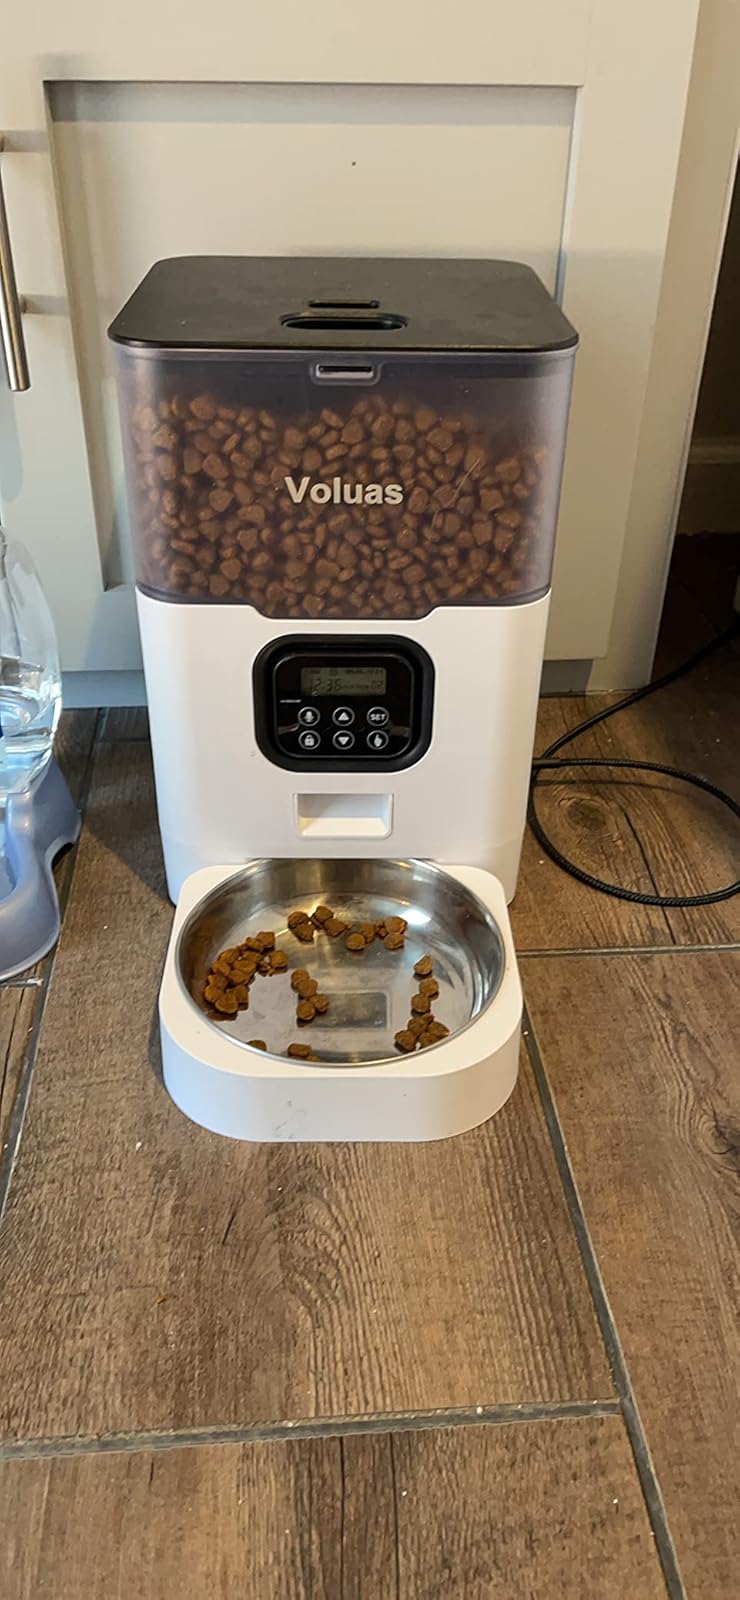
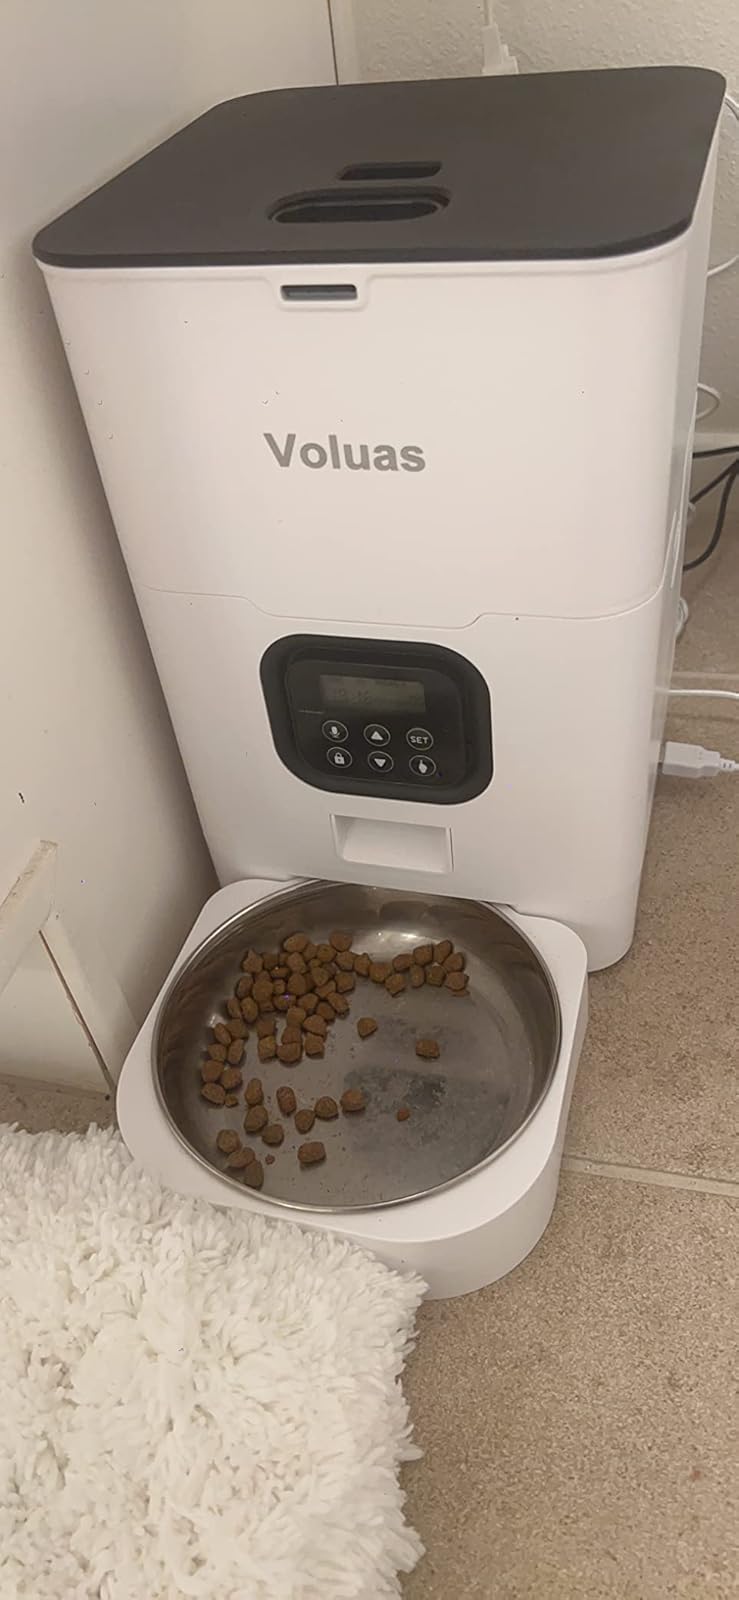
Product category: items_feeder
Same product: no